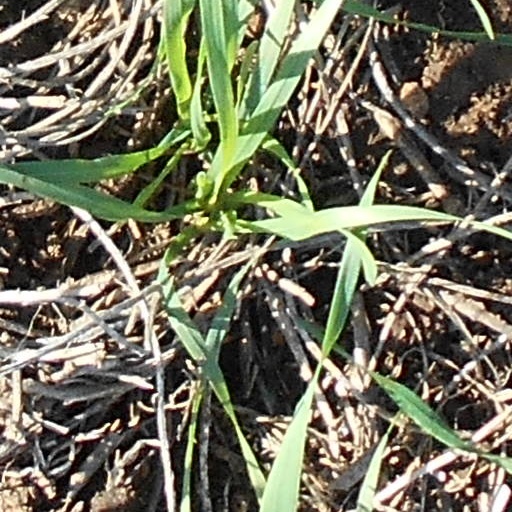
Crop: wheat